Claude Jade

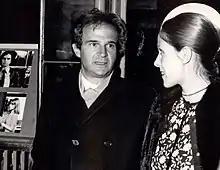
François Truffaut and Claude Jade at the premiere of their third film "Love on the Run"

While performing as Frida in Pirandello's "Henri IV", in a production by Sacha Pitoëff at the Théâtre Moderne, Jade was discovered by New Wave film director François Truffaut. He was "completely taken by her beauty, her manners, her kindness, and her "joie de vivre"", and cast her in the role of Christine Darbon in "Stolen Kisses" ("Baisers volés", 1968). During the filming, Truffaut fell in love with her, and there was talk of marriage. Truffaut dubbed Claude Jade “French cinema’s little sweetheart” and the director and his muse were soon a couple in real life, although Truffaut changed his mind about marrying her the night before their wedding.